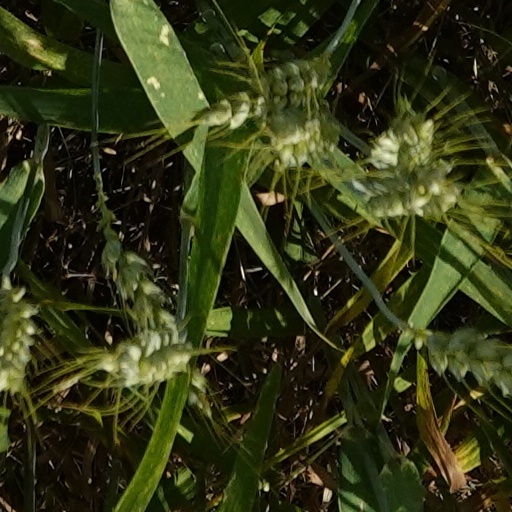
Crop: wheat